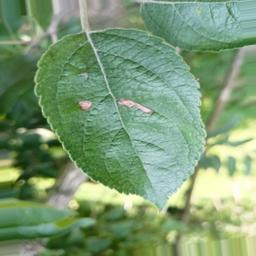
Label: Alternaria